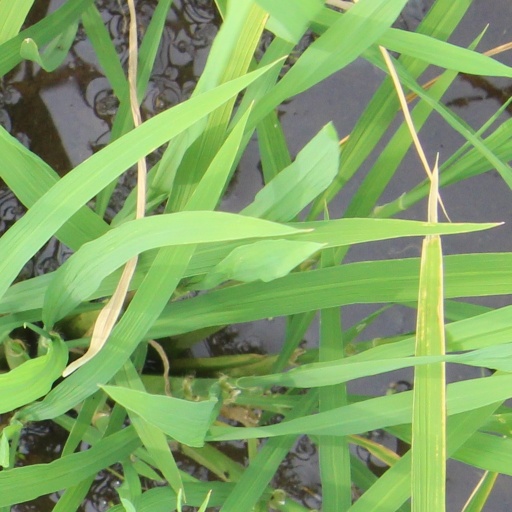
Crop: rice